Ojibwe

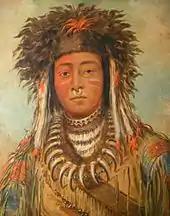
An Ojibwe named Boy Chief, by the noted American painter George Catlin, who made portraits at Fort Snelling in 1835. In 1845 he traveled to Paris with eleven Ojibwe, who had their portraits painted and danced for King Louis Philippe.

The first historical mention of the Ojibwe occurs in the French "Jesuit Relation" of 1640, a report by the missionary priests to their superiors in France. Through their friendship with the French traders ("coureurs des bois" and voyageurs), the Ojibwe gained guns, began to use European goods, and began to dominate their traditional enemies, the Lakota and Meskwaki to their west and south. They drove the Sioux from the Upper Mississippi region to the area of the present-day Dakotas, and forced the Meskwaki down from northern Wisconsin. The latter allied with the Sauk for protection.